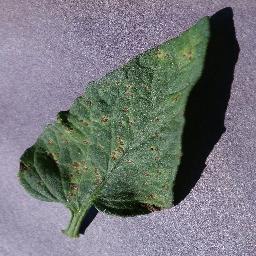
Label: Tomato___Septoria_leaf_spot